Estonian Open Air Museum

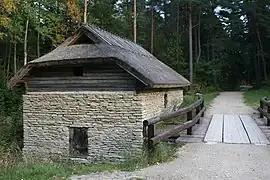
Kahala watermill

Nuki smokehouse is an example of the yard of a poorer inhabitant of western Estonia on the periphery of the farm. Built from 1880 to 1890 at the former site of the Nuki cotter in Saunja village in Lääne-Nigula parish. Brought to the museum in 1970, erected from 1970 to 1971.